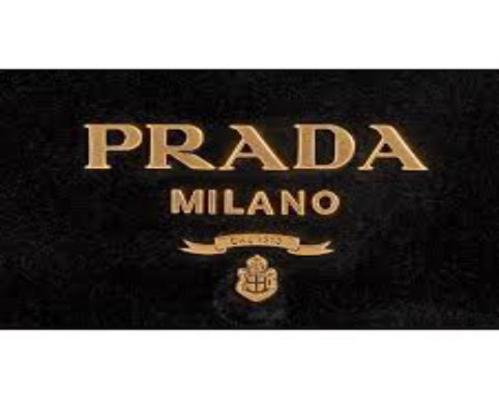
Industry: Clothes